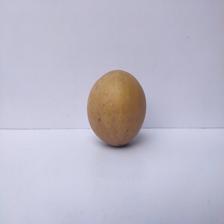
Size: Large